Deutsche Bauzeitung

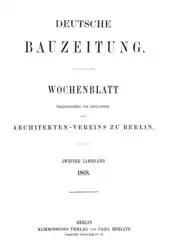

Deutsche Bauzeitung (stylized as "db deutsche bauzeitung") is the oldest technical architecture publication periodical in Germany. The magazine was established in 1867. Its headquarters is in Leinfelden-Echterdingen. The publisher is Konrad Medien GmbH. The magazine targets both architects and civil engineers.